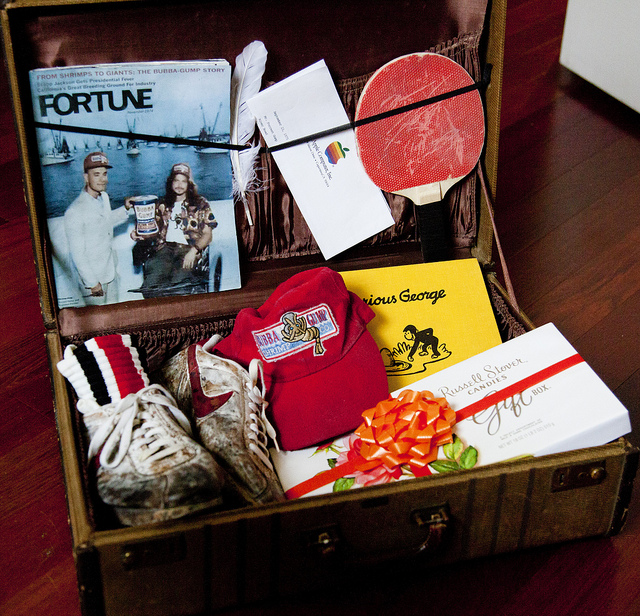
user: Given an image and a question. Answer the question in a short answer. Question: What movie does this reference? Short Answer:
assistant: forrest gump